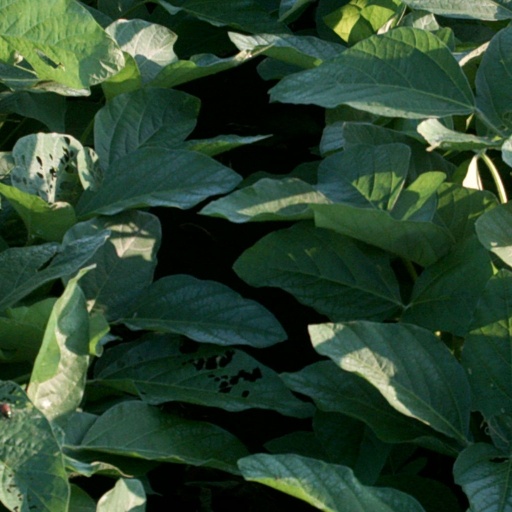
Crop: soybean